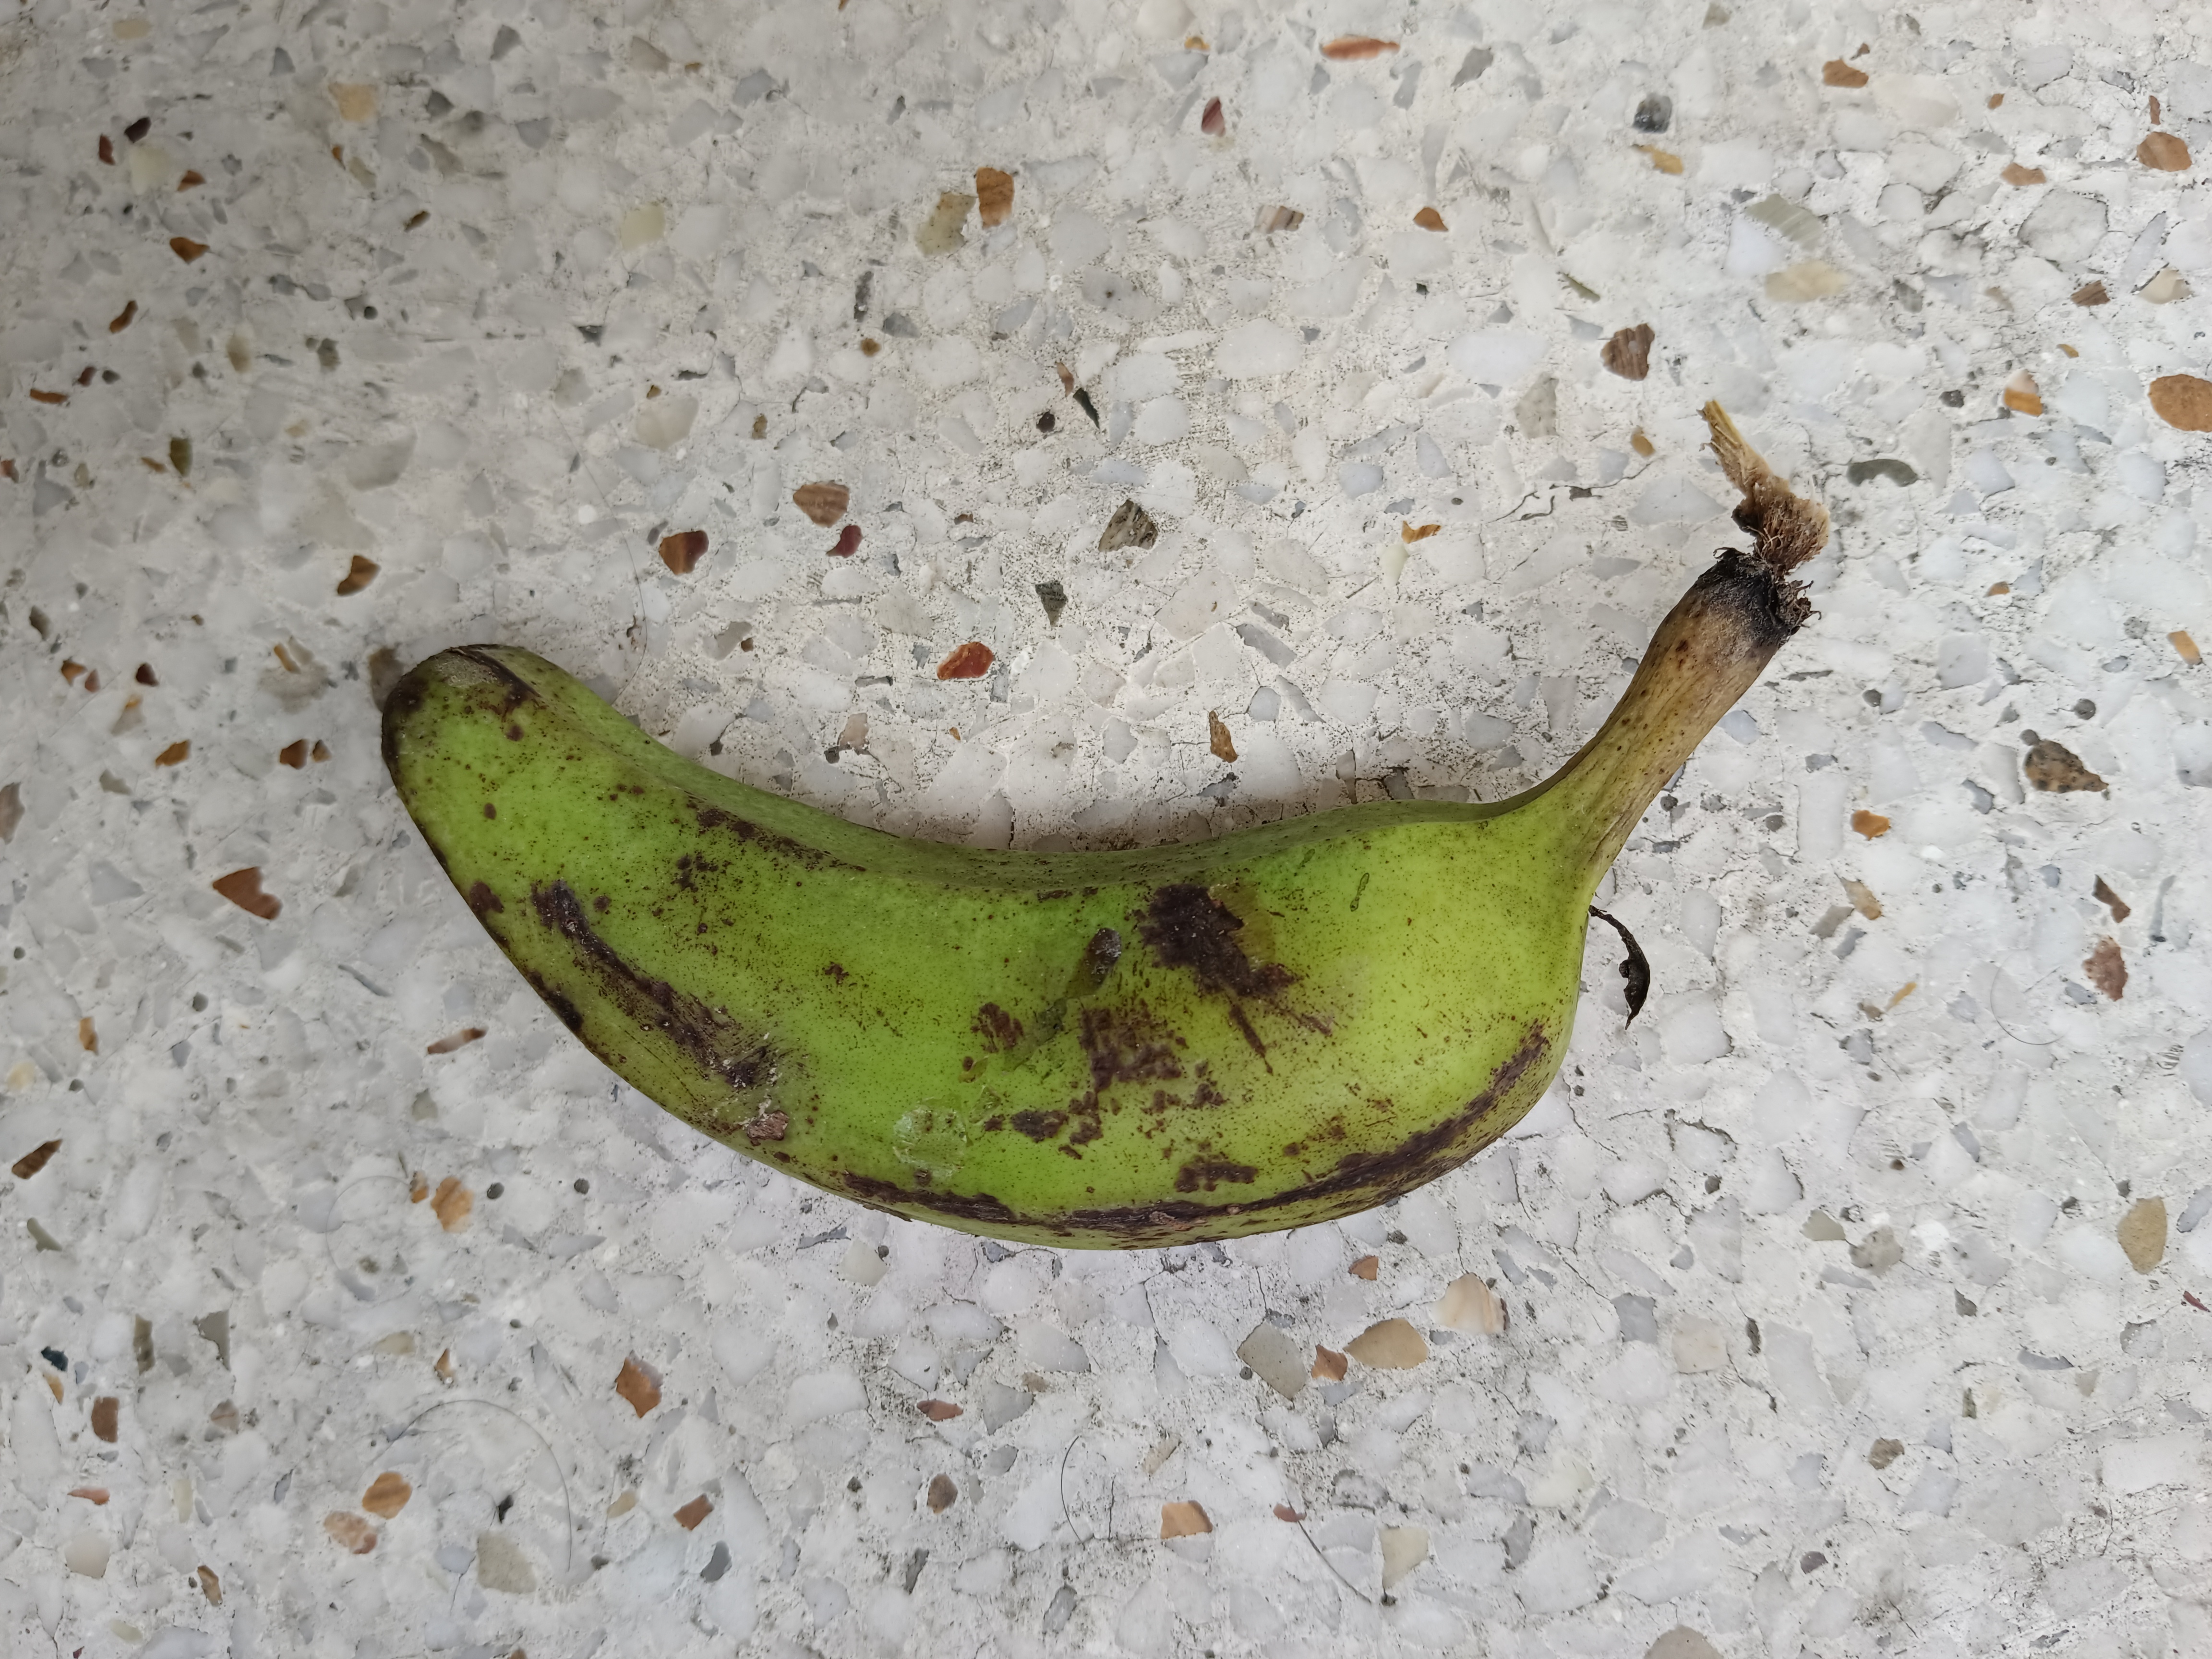
Banana variety: Anaji